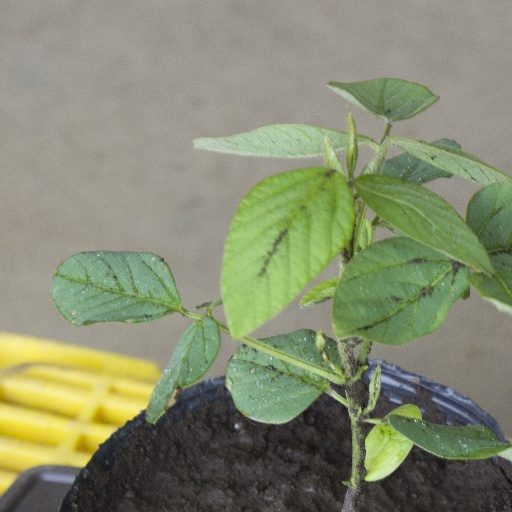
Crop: soybean